Describe the emotion expressed in this image:  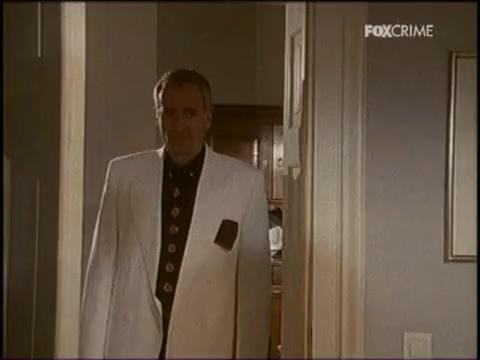
This person displays Suffering, valence and arousal with low intensity.